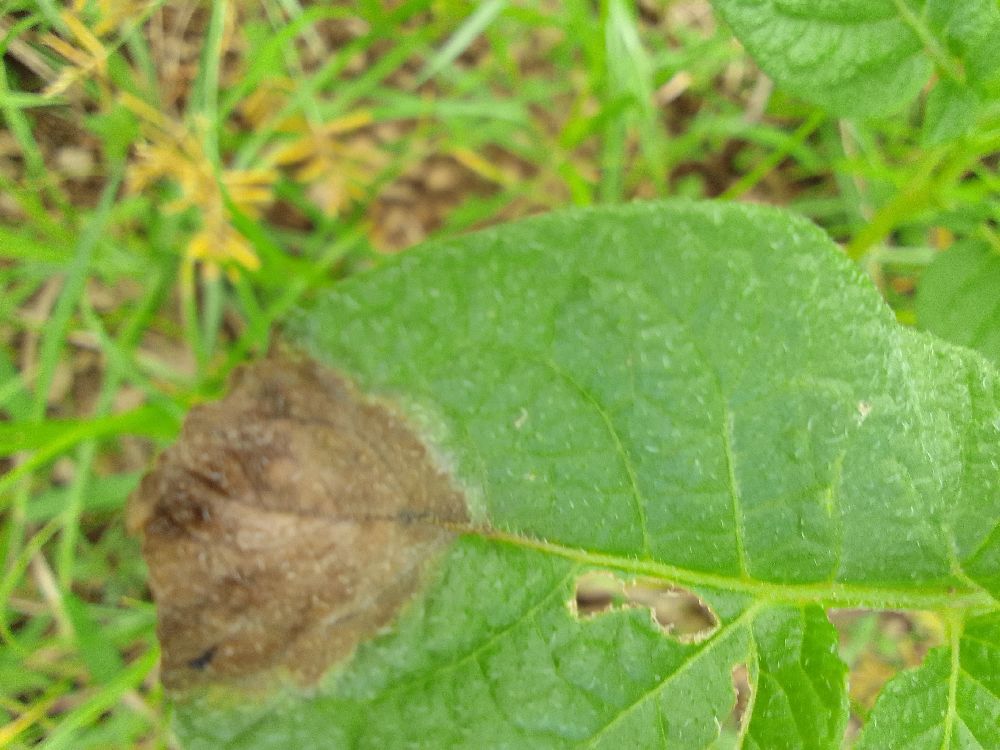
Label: Late blight